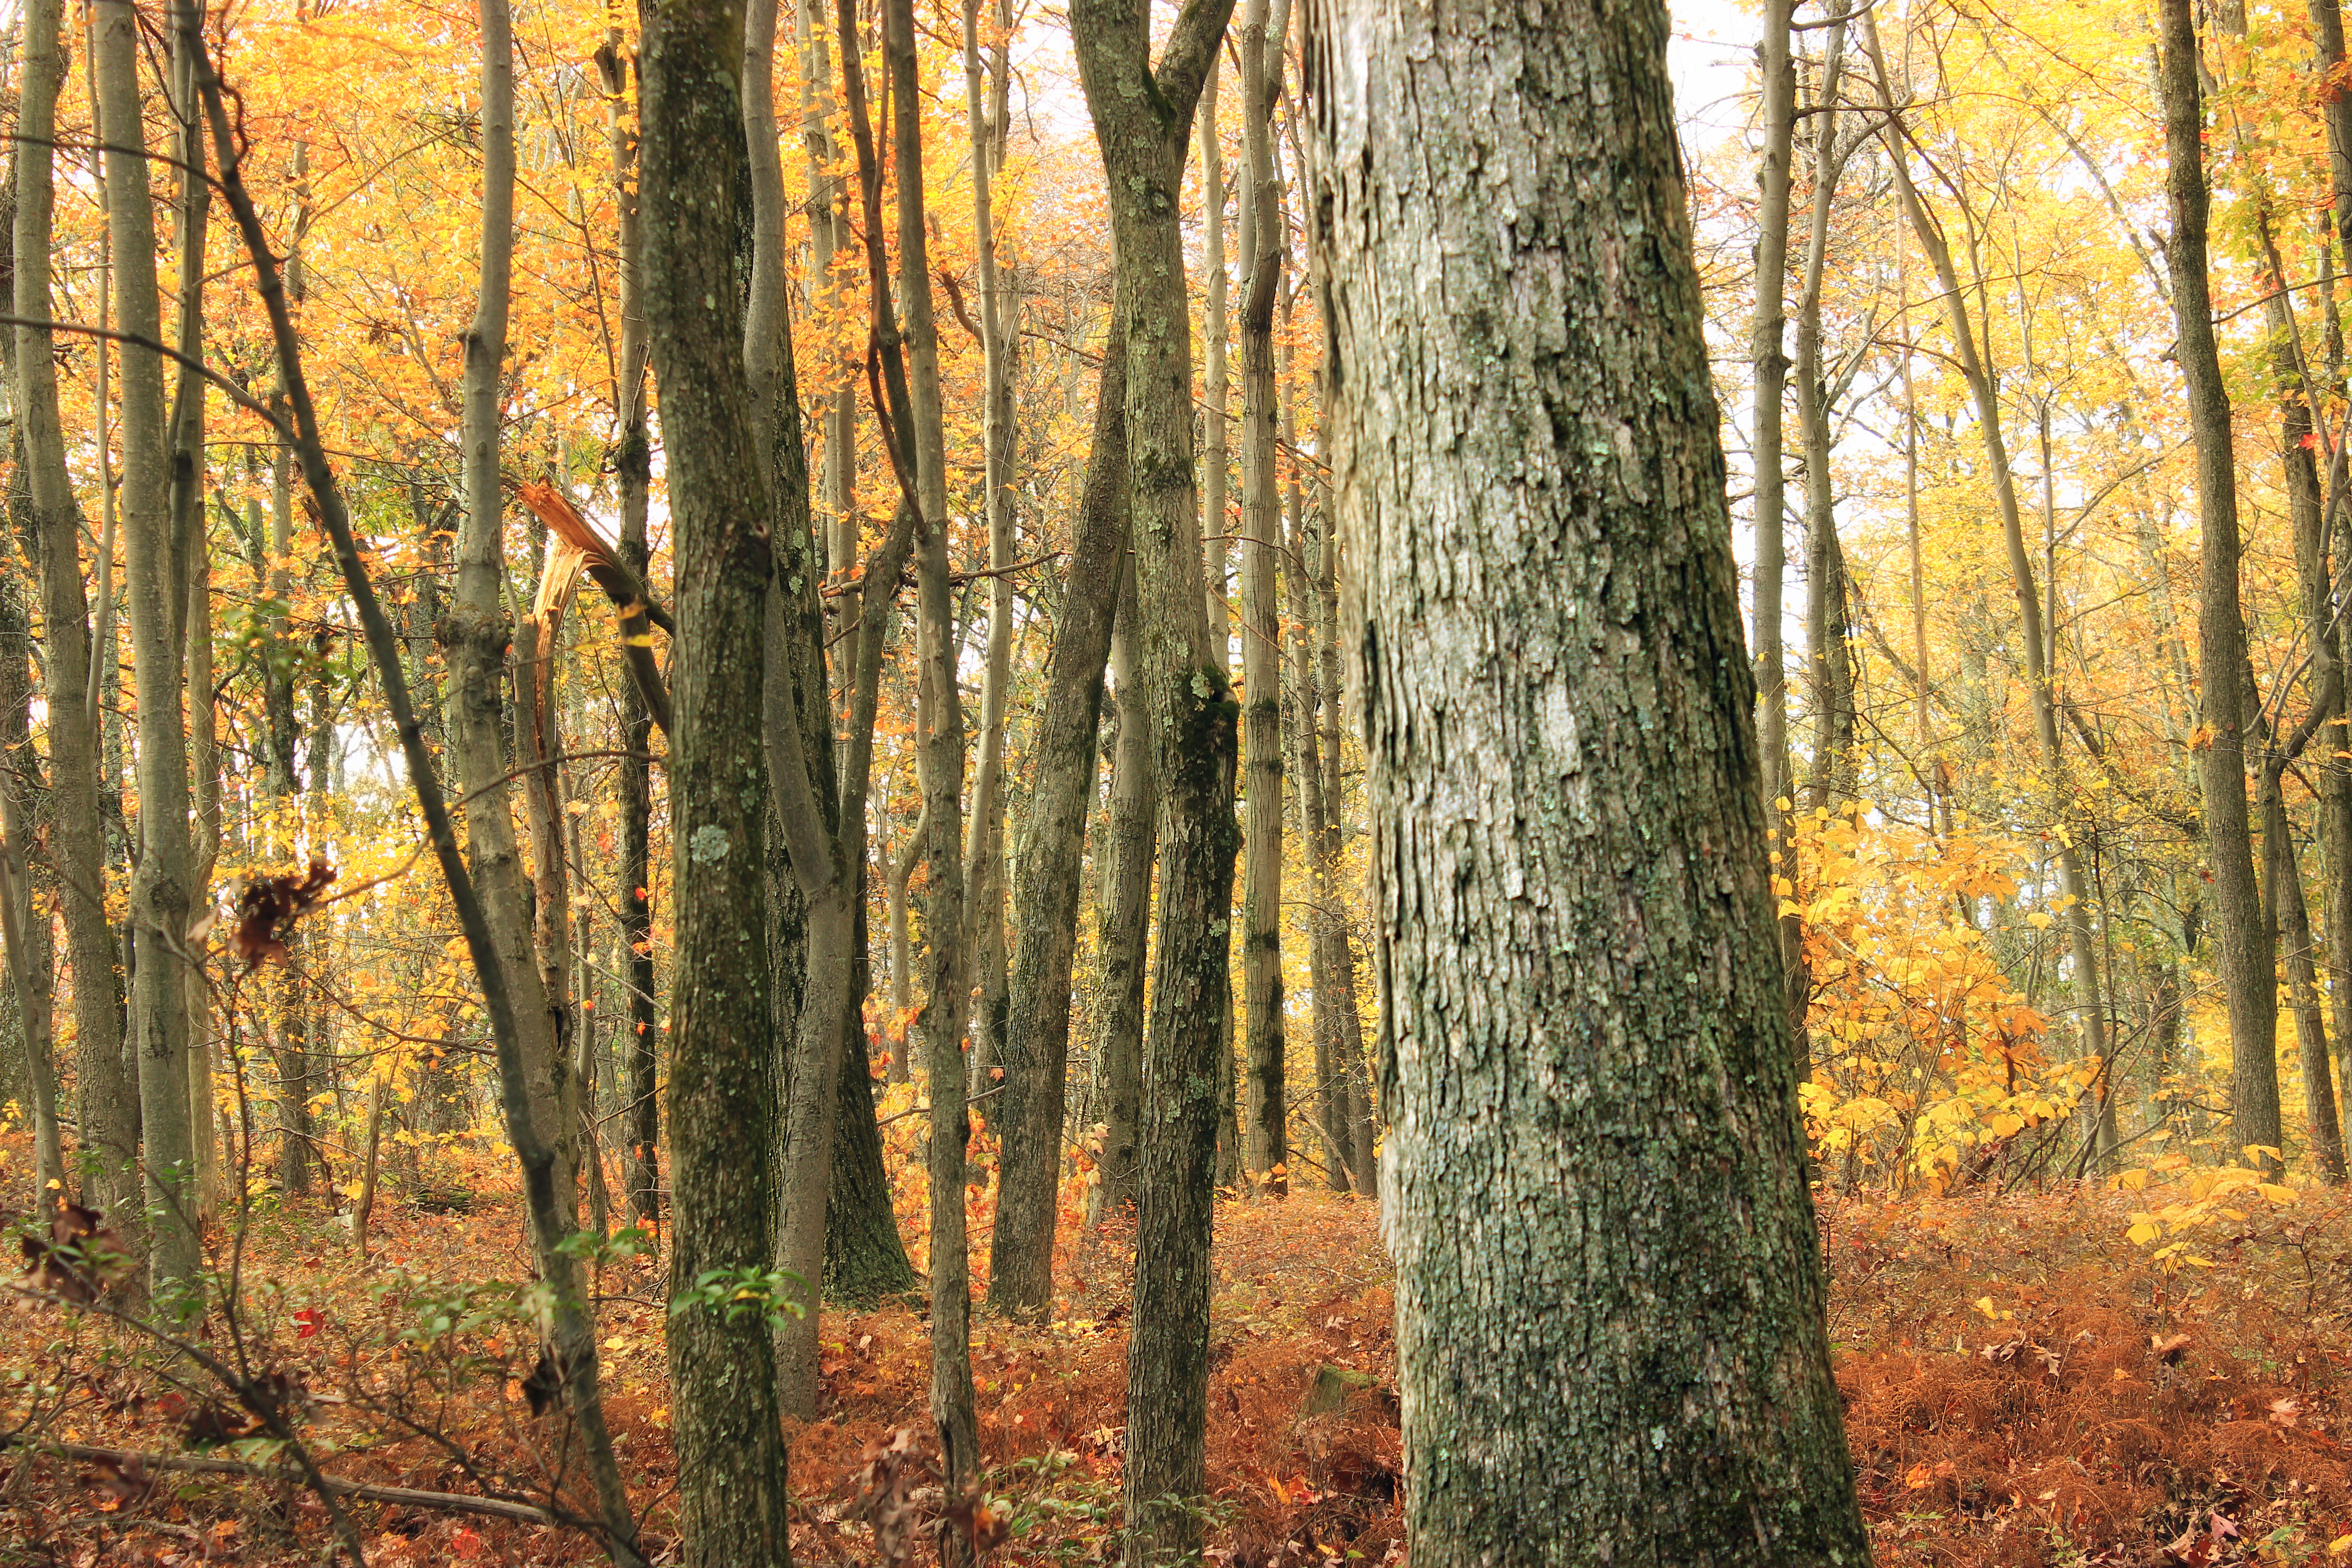
tree, nature, forest, branch, plant, hiking, sunlight, leaf, trunk, foliage, autumn, season, trees, leaves, creativecommons, deciduous, understory, pennsylvania, unioncounty, baldeaglestateforest, topmountaintrail, grove, woodland, habitat, larch, ecosystem, biome, old growth forest, natural environment, woody plant, temperate broadleaf and mixed forest, temperate coniferous forest, land plant